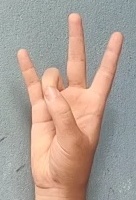
ASL sign: 7